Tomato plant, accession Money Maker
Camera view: vertical (180 deg); turntable rotation: 120 degrees
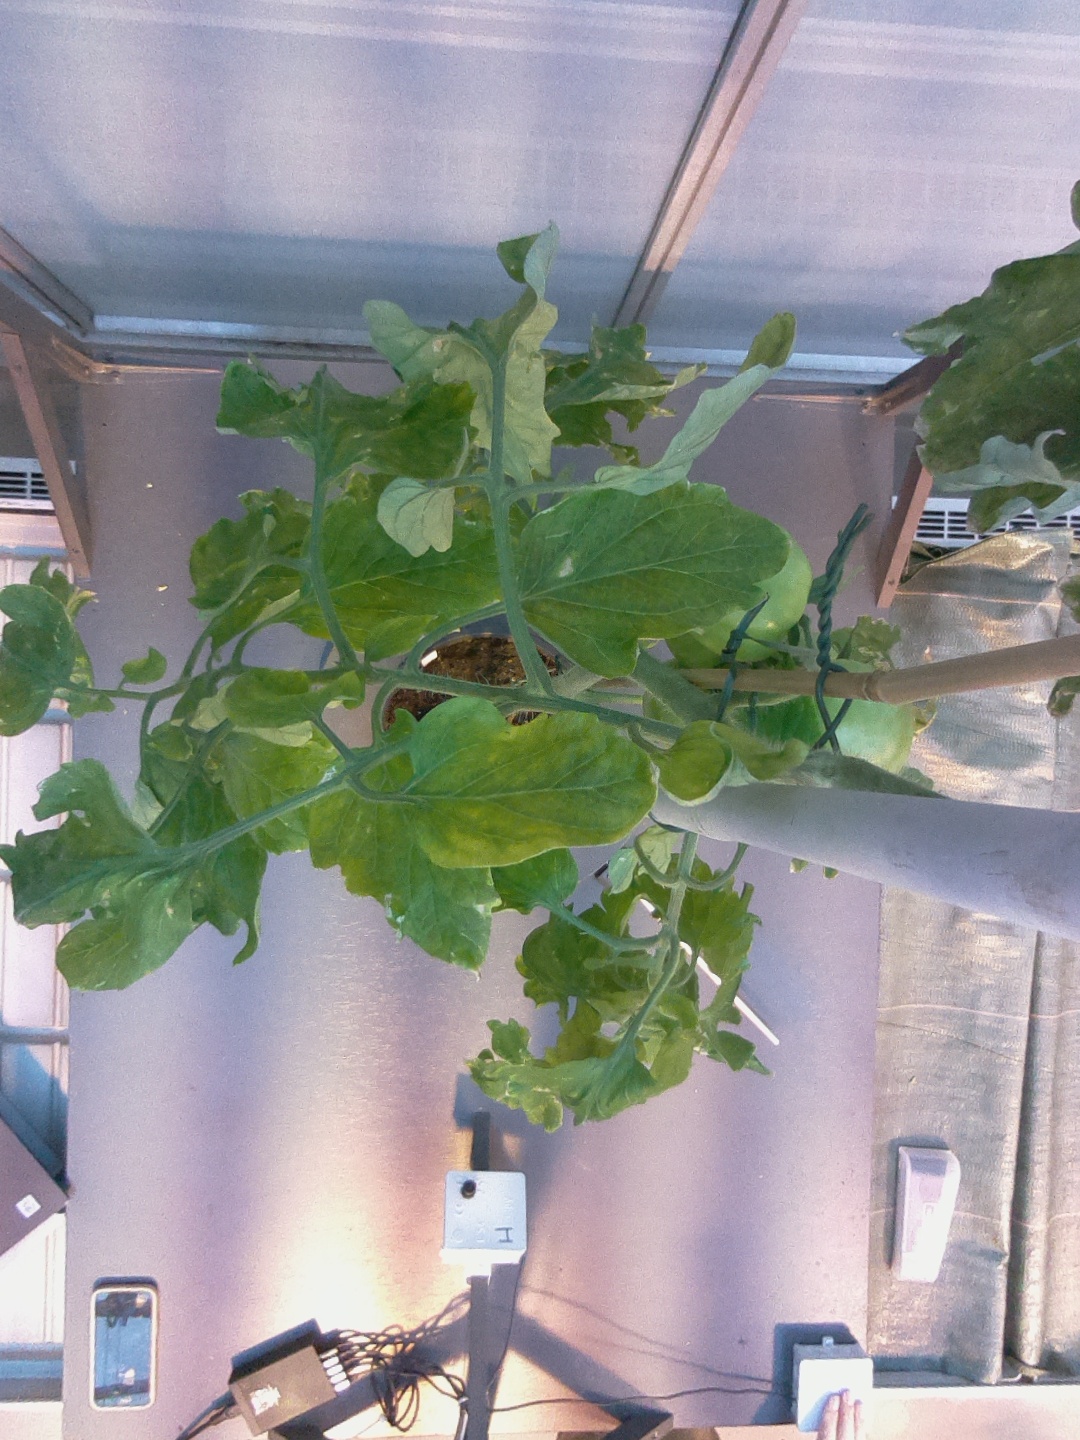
BBCH growth stage 78: 80% -90% of final fruit size